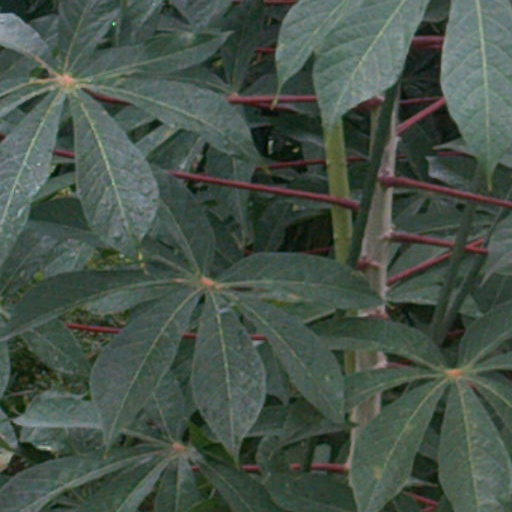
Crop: cassava